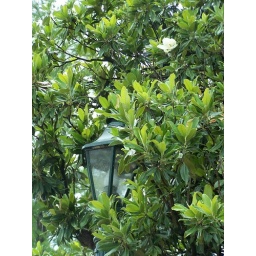
A lamp post from an old church in Augusta nestled in a Magnolia tree.Augusta, GA